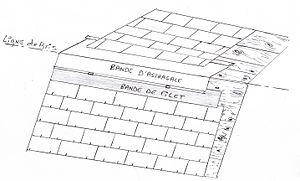
Schéma explicatif des différents constituant d'une couverture à l'endroit de la ligne de bris.
Le brisis est la partie inférieure d'une toiture en combles à la Mansart. Il est situé sous la ligne de bris et sous le terrasson. La ligne de bris ou ligne de brisis est la ligne de changement de pente.